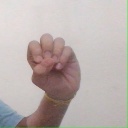
अक्षर: उ